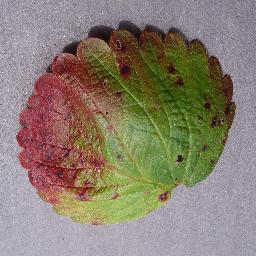
Label: Strawberry___Leaf_scorch